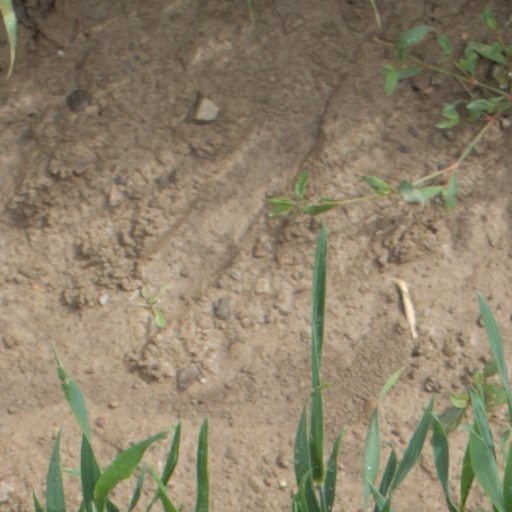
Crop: wheat